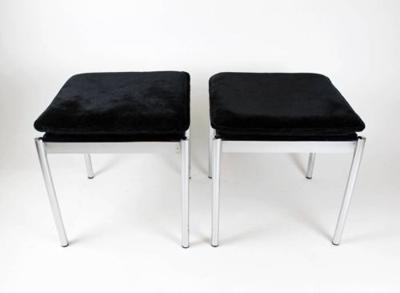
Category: chair